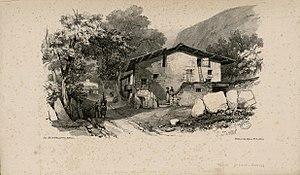
Pl. non légendées dans le texte, mais notes ms.